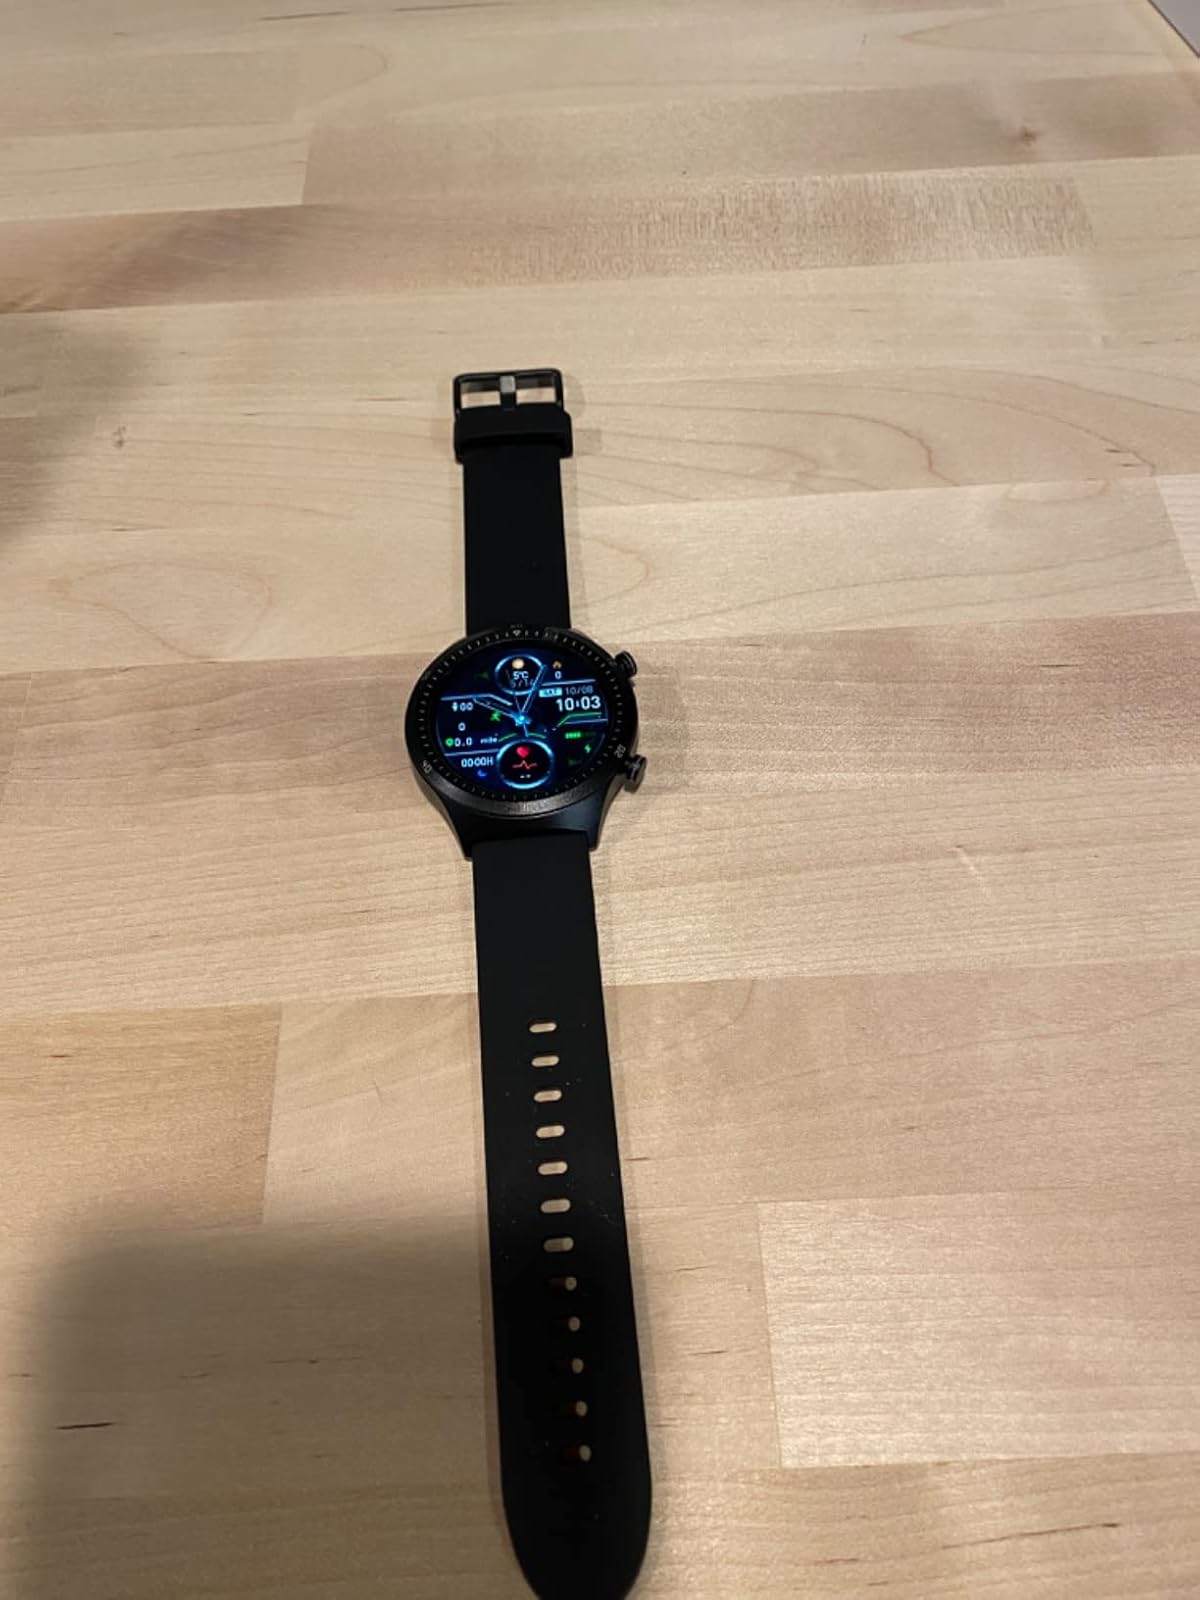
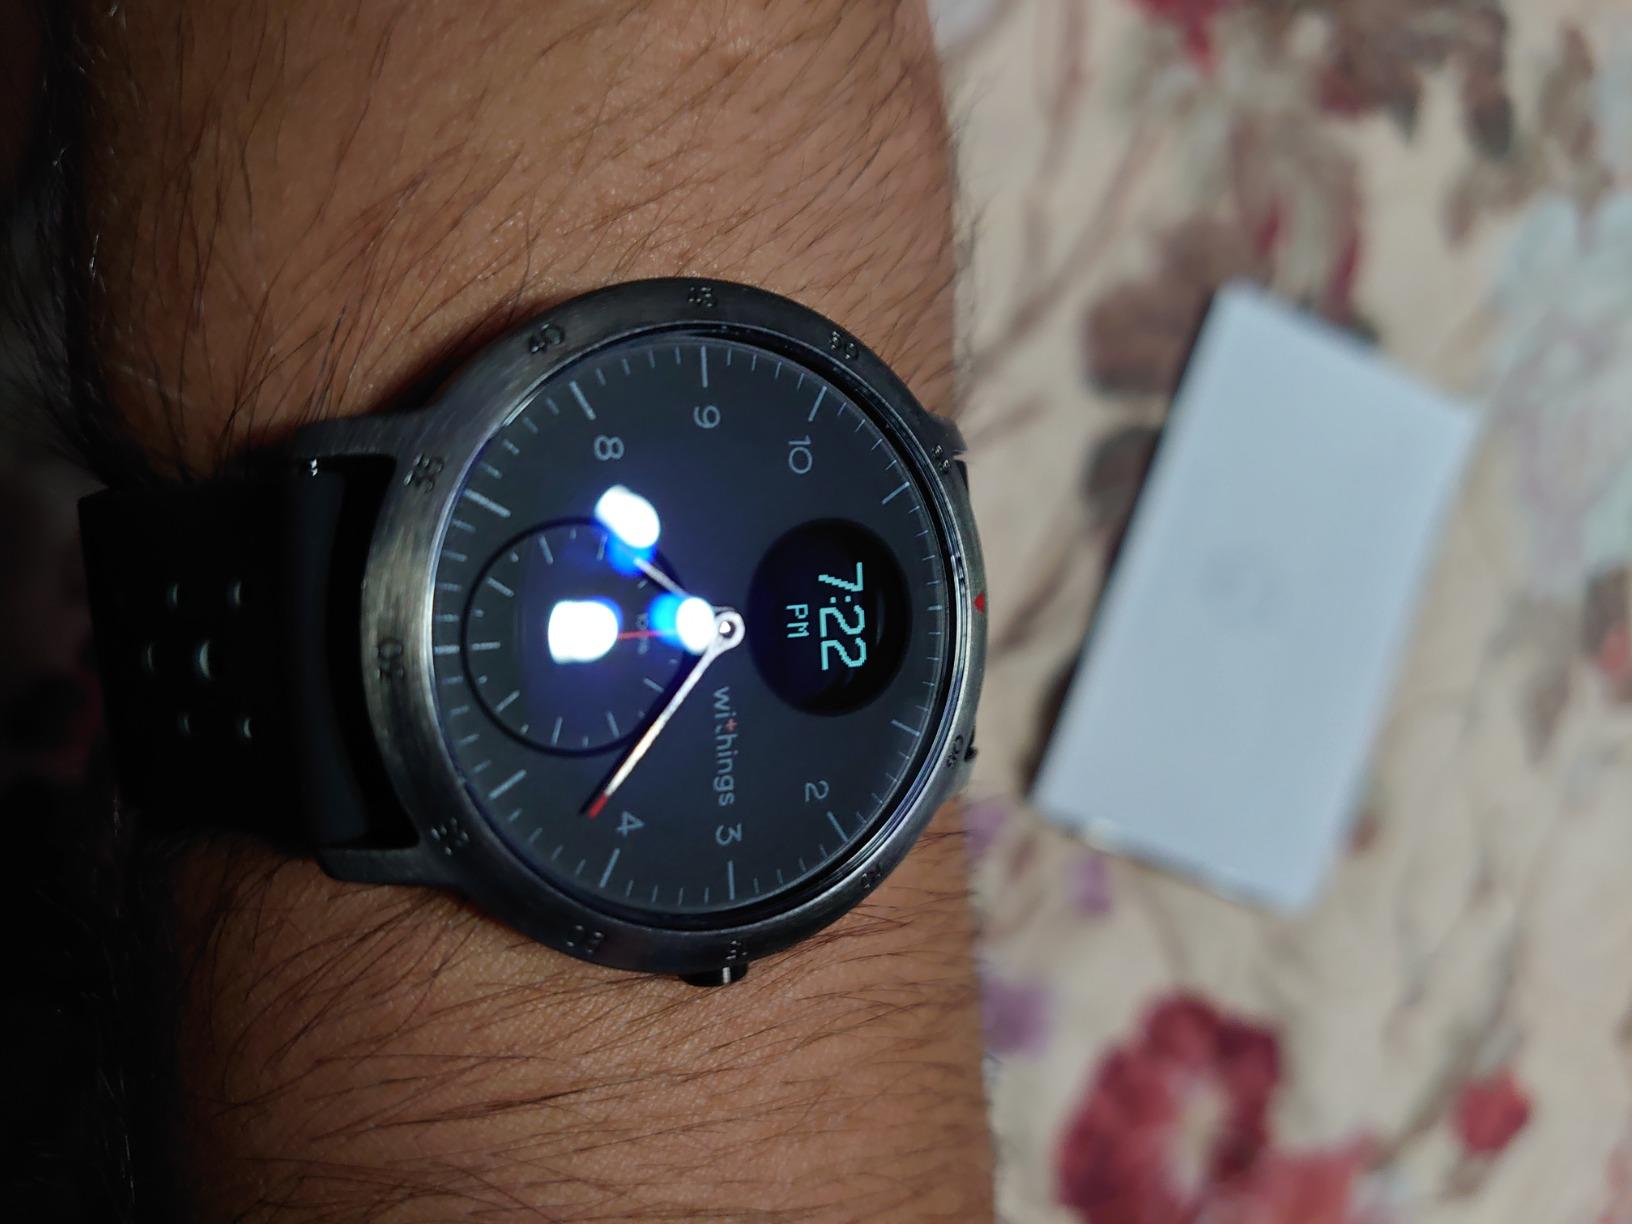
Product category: smartwatch
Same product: no